Phoenix (bicycle company)

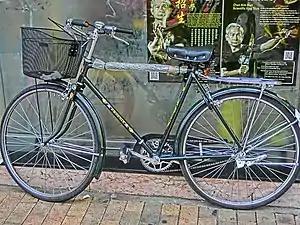
Phoenix branded bicycle

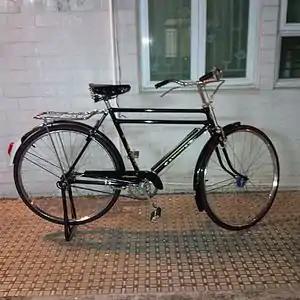
Phoenix SPB15 double tube bicycle in Hong Kong

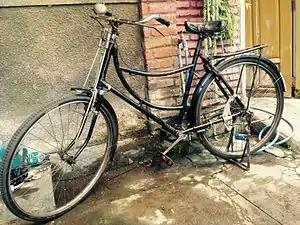
Old 70s Phoenix Bicycle with Other Frame Variant

Phoenix Company. Ltd., better known as Phoenix Bicycles and Shanghai Phoenix Bicycles, originated as the Shanghai Third Bicycle Factory created in May, 1958. The establishment of the Third Factory marks the date that the enterprise became joint state-private owned from solely privately owned, then transferred into publicly owned enterprise. Phoenix Company, Ltd is a fully owned subsidiary of Shanghai Phoenix Import & Export Company, Ltd. Which has exclusively selling and distributing rites to Phoenix Brand bicycles and parts. Phoenix exports bicycles to more than 50 countries and earns more than US$60 million annually.